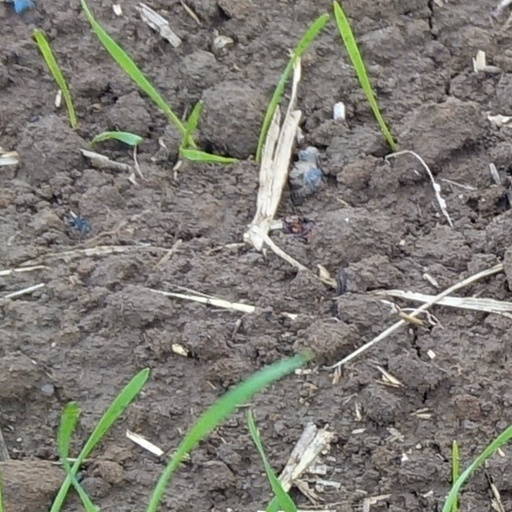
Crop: wheat